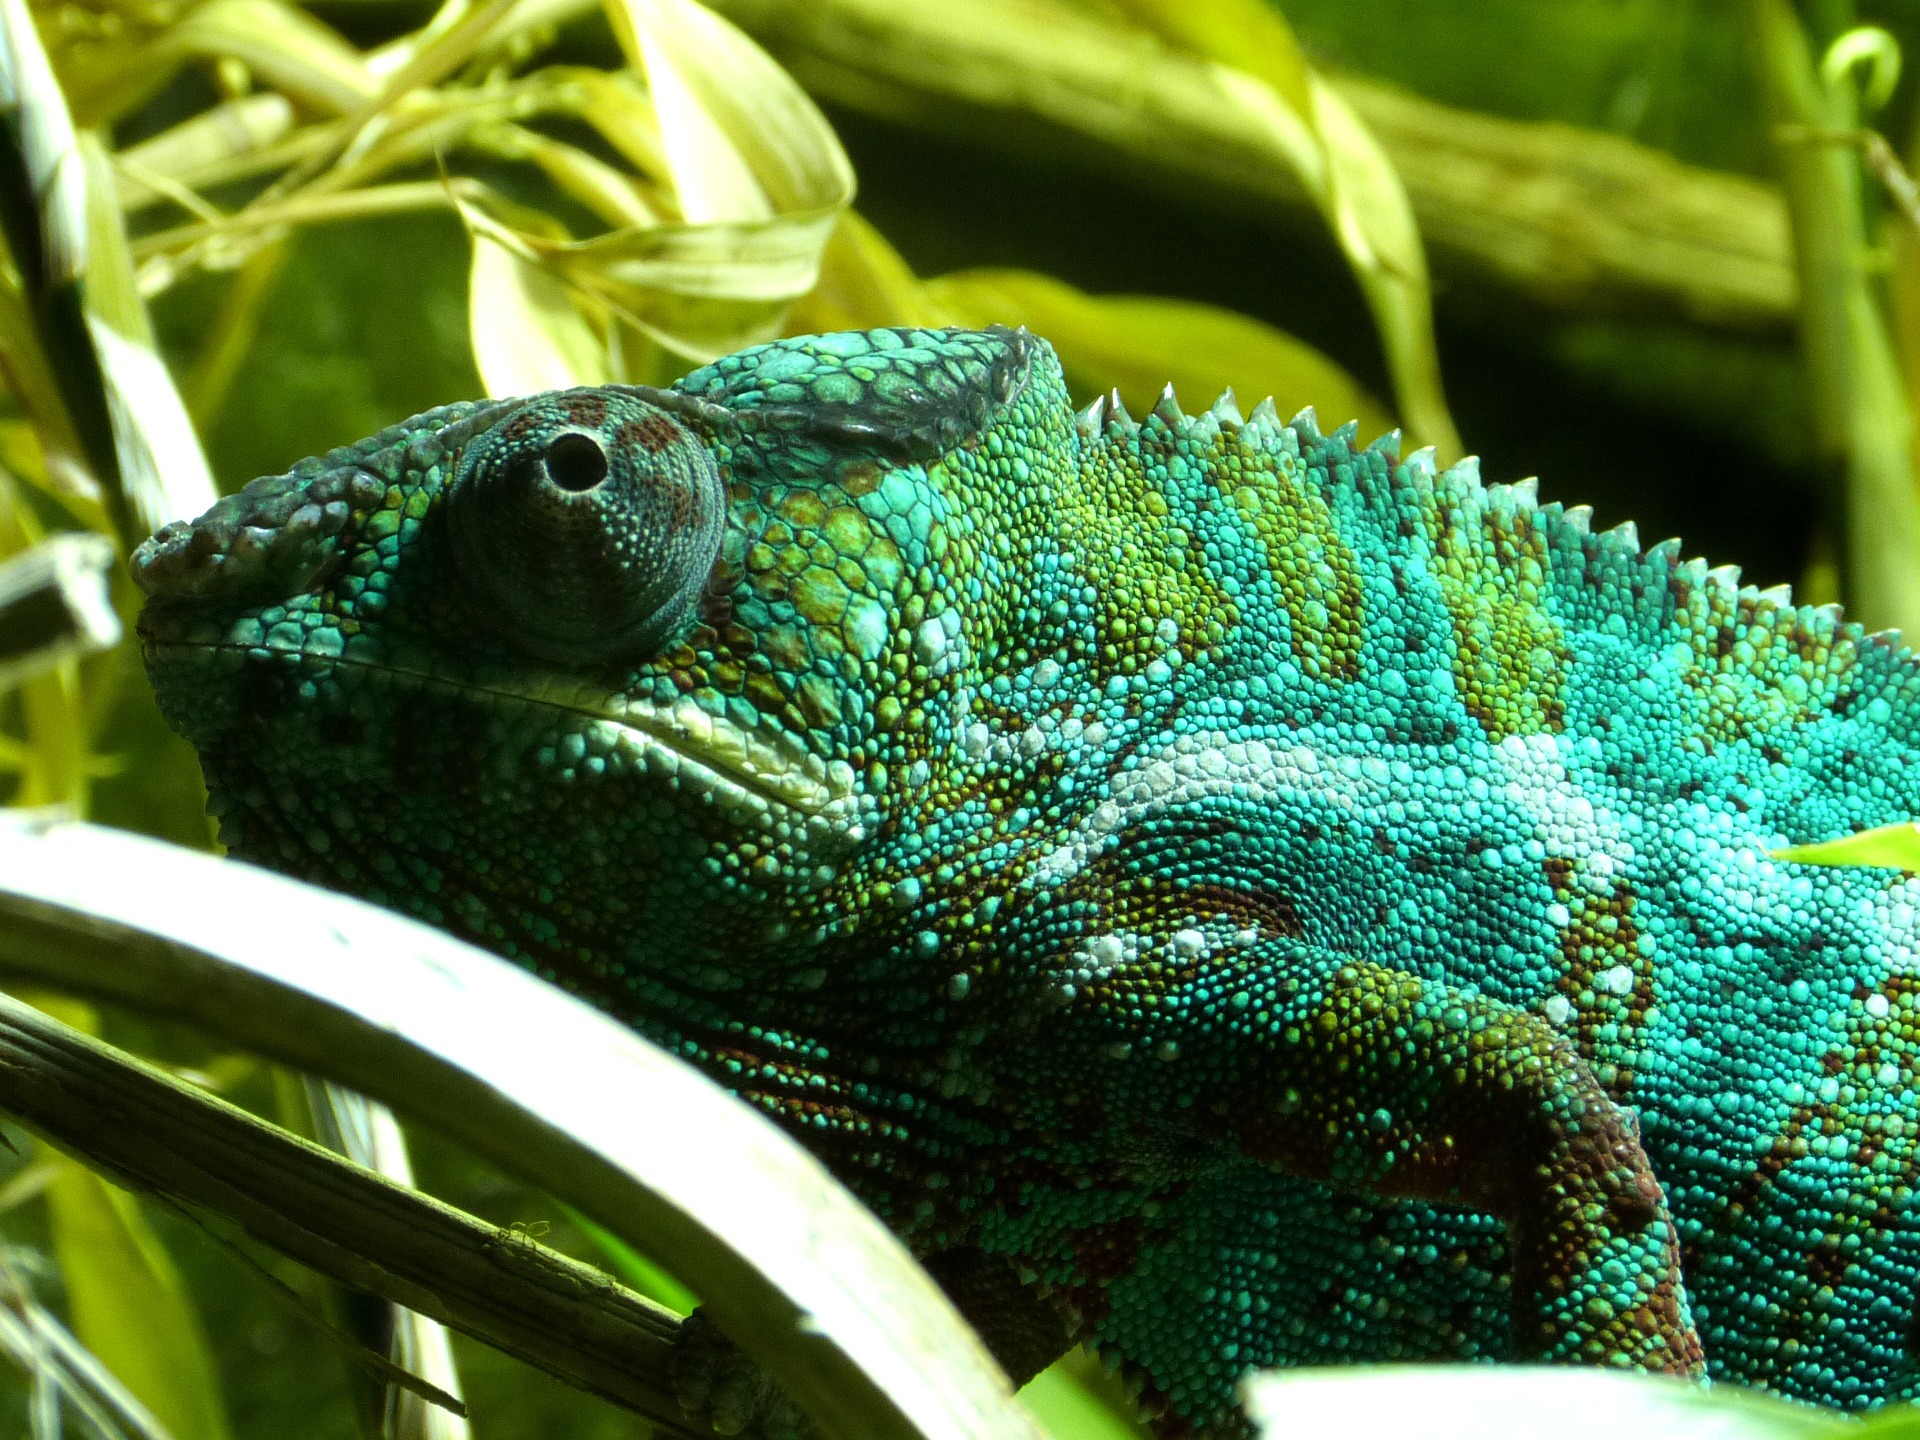
animal, wildlife, wild, zoo, pet, green, jungle, tropical, blue, reptile, amphibian, iguana, fauna, lizard, green lizard, camouflage, chameleon, outdoors, rainforest, bright, multicolored, skin, vertebrate, creature, cyan, exotic, vibrant, scales, iguania, reptilian, macro photography, lacerta, dactyloidae, scaled reptile, lacertidae, african chameleon